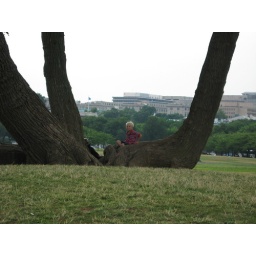
Quentin sitting in a big, beautiful tree on the walk down to the Washington Monument.